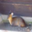
Label: deer